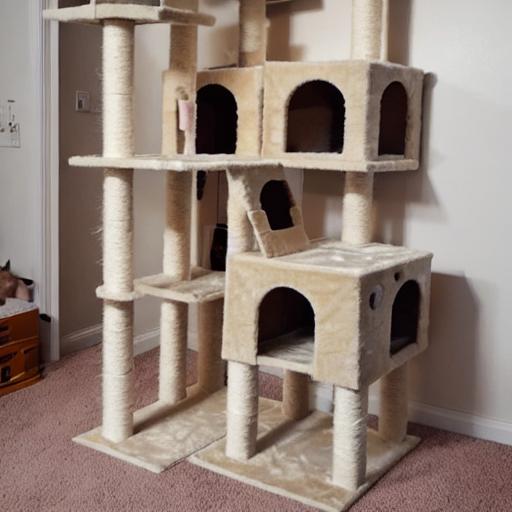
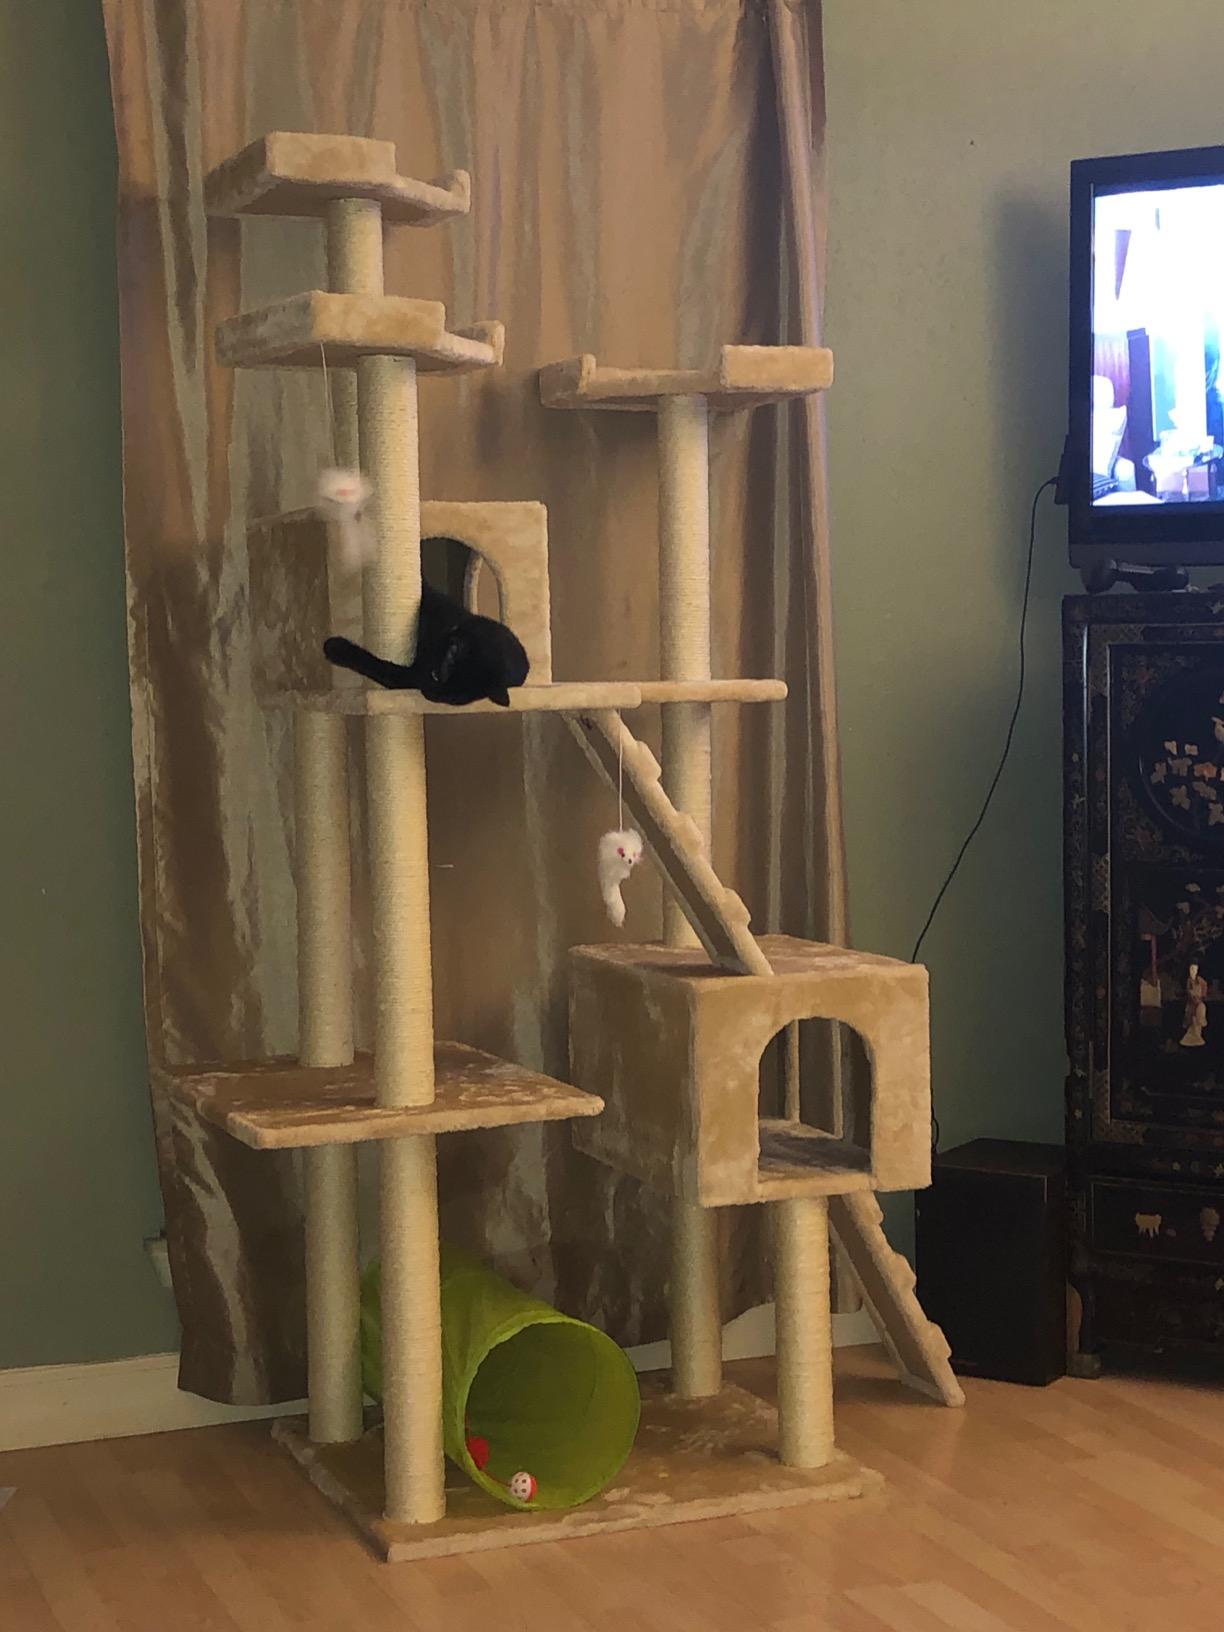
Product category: items_cat tree
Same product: no